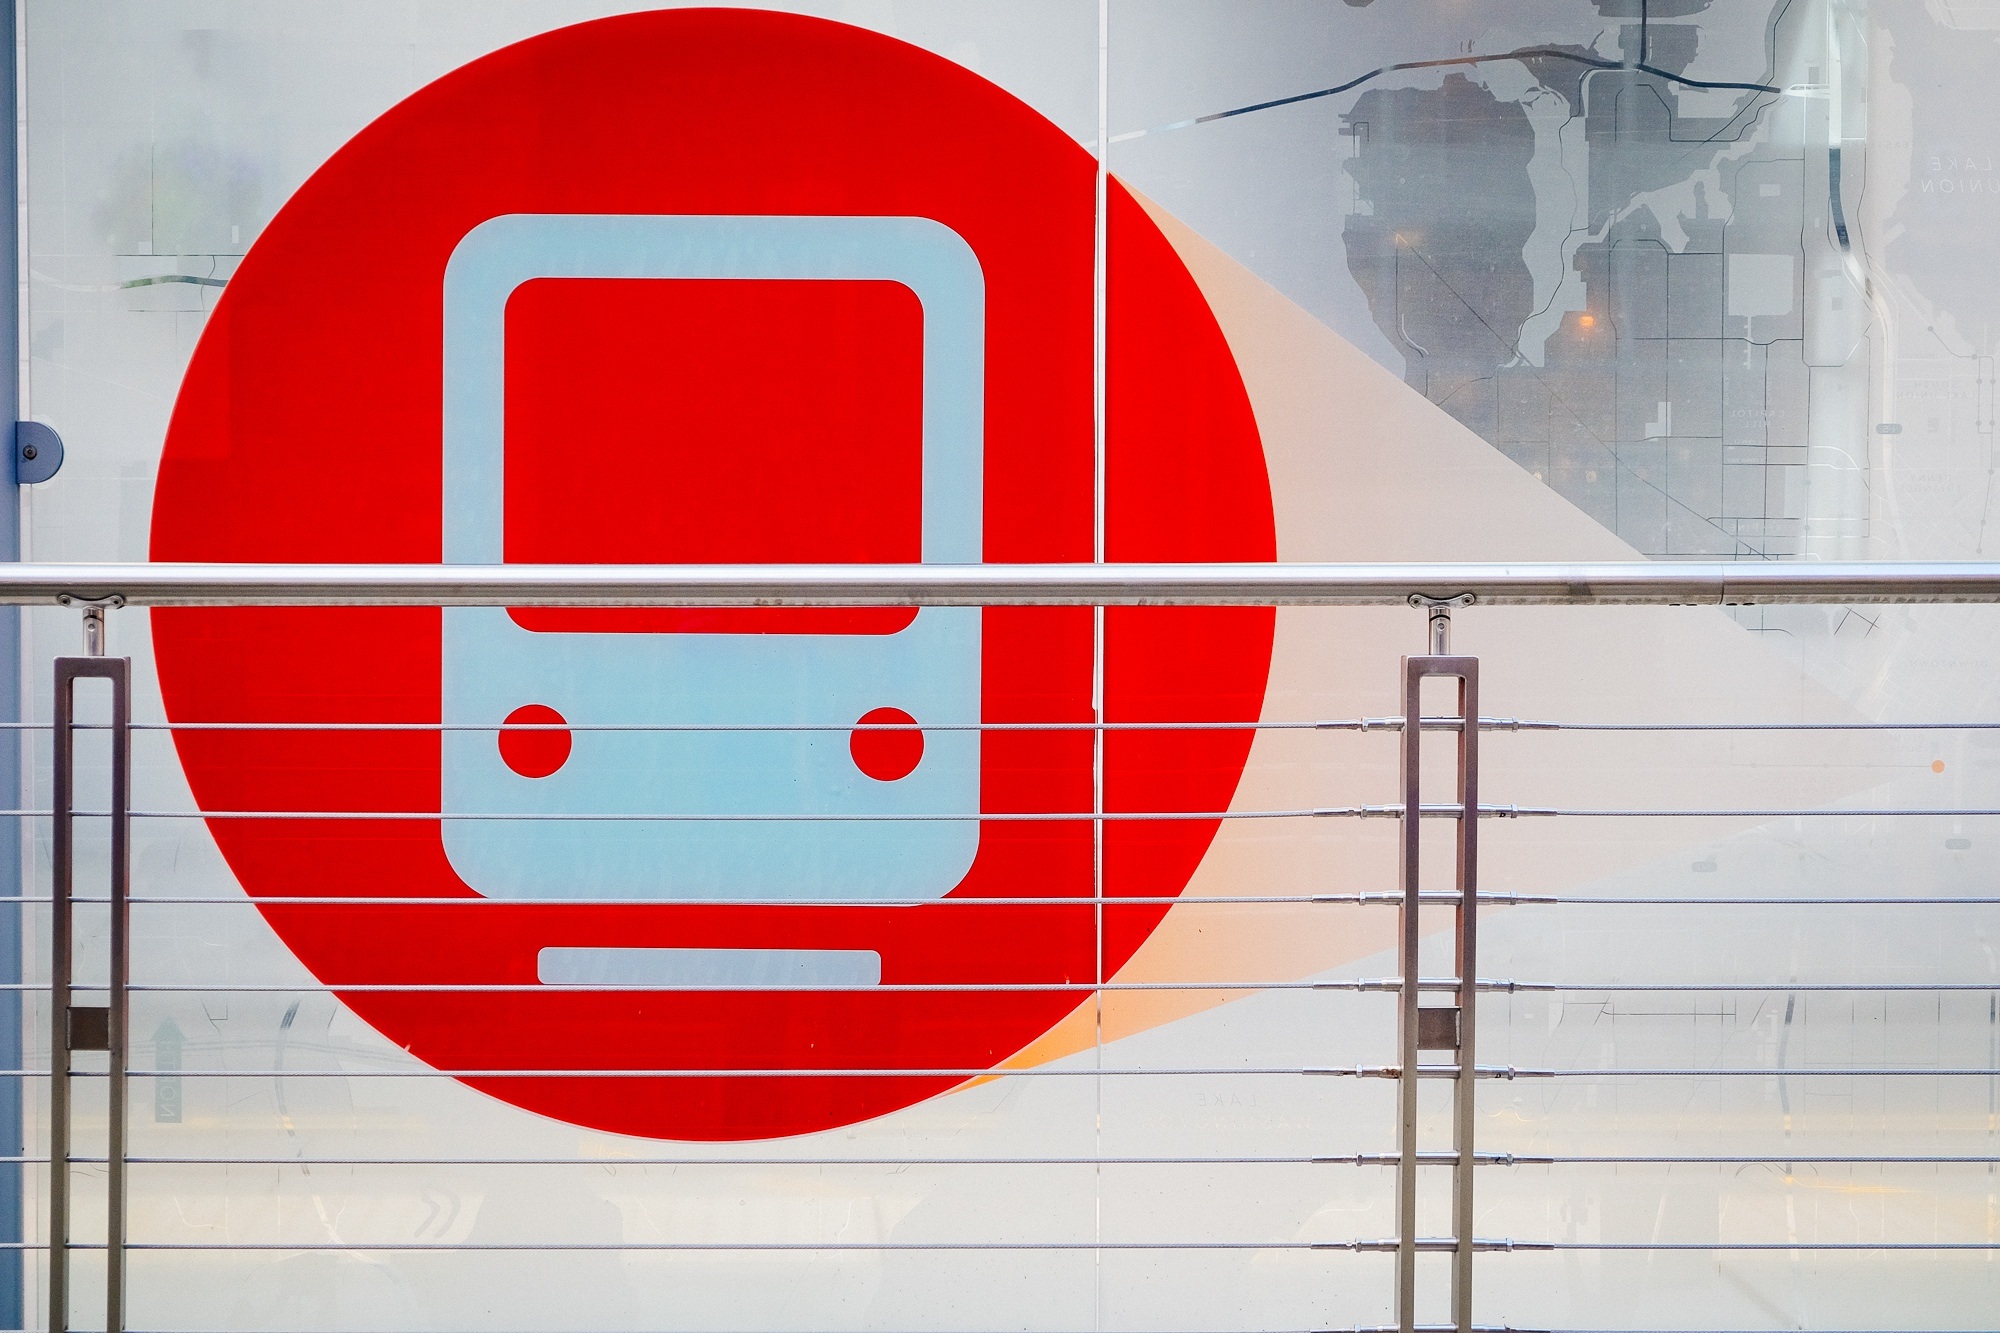
number, trolley, tram, streetcar, transportation, transport, sign, line, red, symbol, color, signage, circle, washington, seattle, brand, illustration, logo, tramcar, icon, shape, seattle streetcar logo